Religion in Transnistria

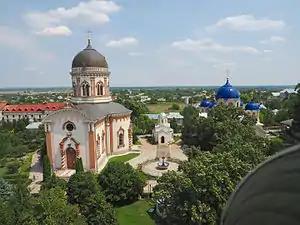
Noul Neamț Monastery

Official statistics of the Pridnestrovian Moldavian Republic, or Transnistria, show that 91 percent of the Transnistrian population adhere to Eastern Orthodox Christianity, with 4 percent adhering to the Catholic Church. Roman Catholics are mainly located in Northern Transnistria, a region with a notable Polish minority.